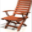
Label: chair